Bernadette Collins

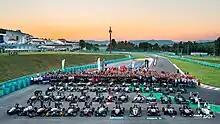
Formula Student Programme in 2021

Following her completion of the Formula Student programme, but before she graduated in 2009, Collins applied for a graduate trainee programme with the McLaren Formula One racing team after seeing it advertised through the university's mechanical engineering department. She was initially skeptical about securing the traineeship but took advantage of an opportunity to visit the McLaren Technology Centre. Then, after completing a series of online assessments and tests, Collins secured a place on the programme in 2009. Her position entailed her rotating departments every three months to gain knowledge on each role and inter-team requirements. During her graduate year, Collins transferred into McLaren's design department and worked primarily on the transmissions of their vehicles. She also volunteered as an engineer at GP3 Series race weekends in order to broaden her experience.